Ajooba Kudrat Ka

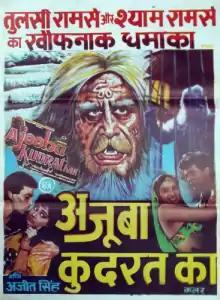
Poster

Ajooba Kudrat Ka (also known as Wonder of Nature) is a 1991 Indian Hindi-language horror thriller film directed by Shyam Ramsay and Tulsi Ramsay. It features Deepak Parashar, Hemant Birje and Manjeet Kullar in the lead roles. It was the first Bollywood film with a yeti theme.